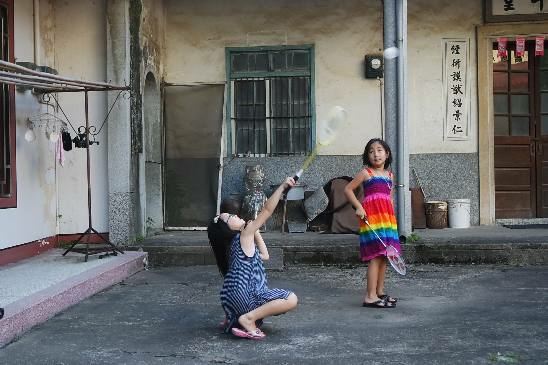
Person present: Yes